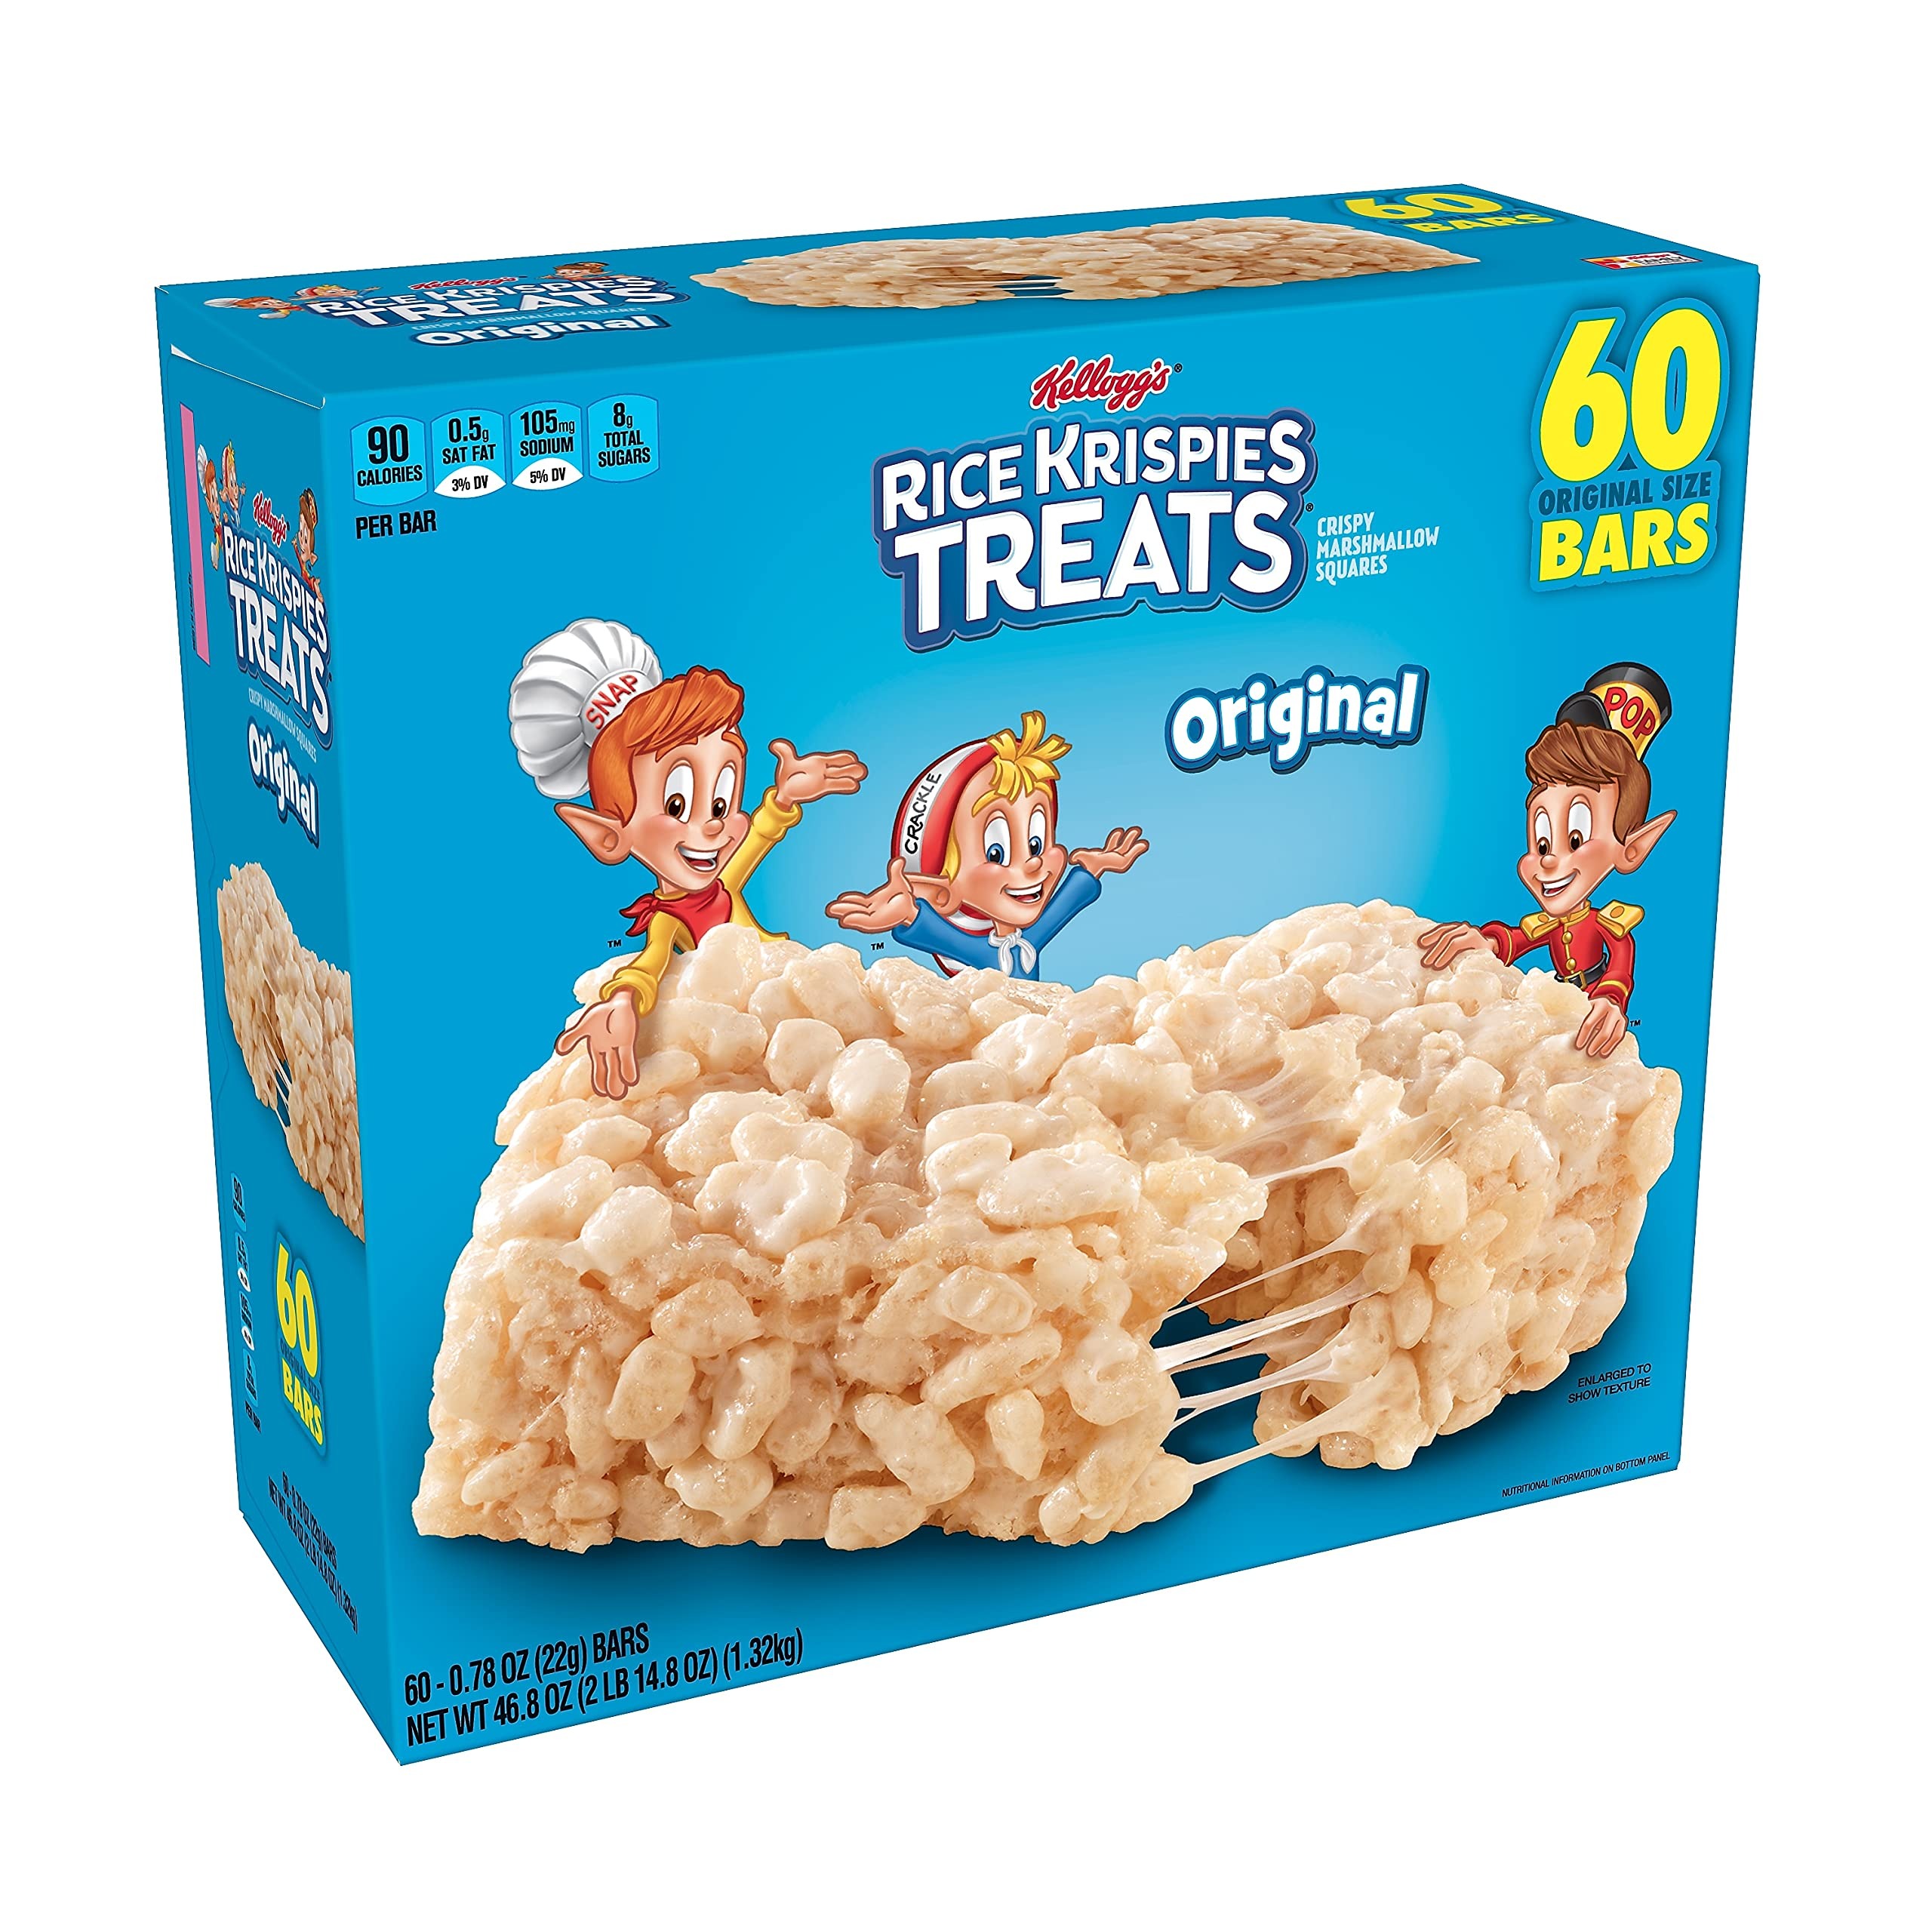
Item Name: Kellogg's Original Rice Krispies Treats
Bullet Point 1: Oven-roasted rice cereal provides timeless snack you've always enjoyed
Bullet Point 2: Sweet taste of marshmallow is melted into every bite
Bullet Point 3: Individual packaging keeps freshness and is perfect for on-the-go enjoyment
Bullet Point 4: Perfect for boosting office morale, impressing guests and more
Value: 46.8
Unit: Ounce

Price: 15.99